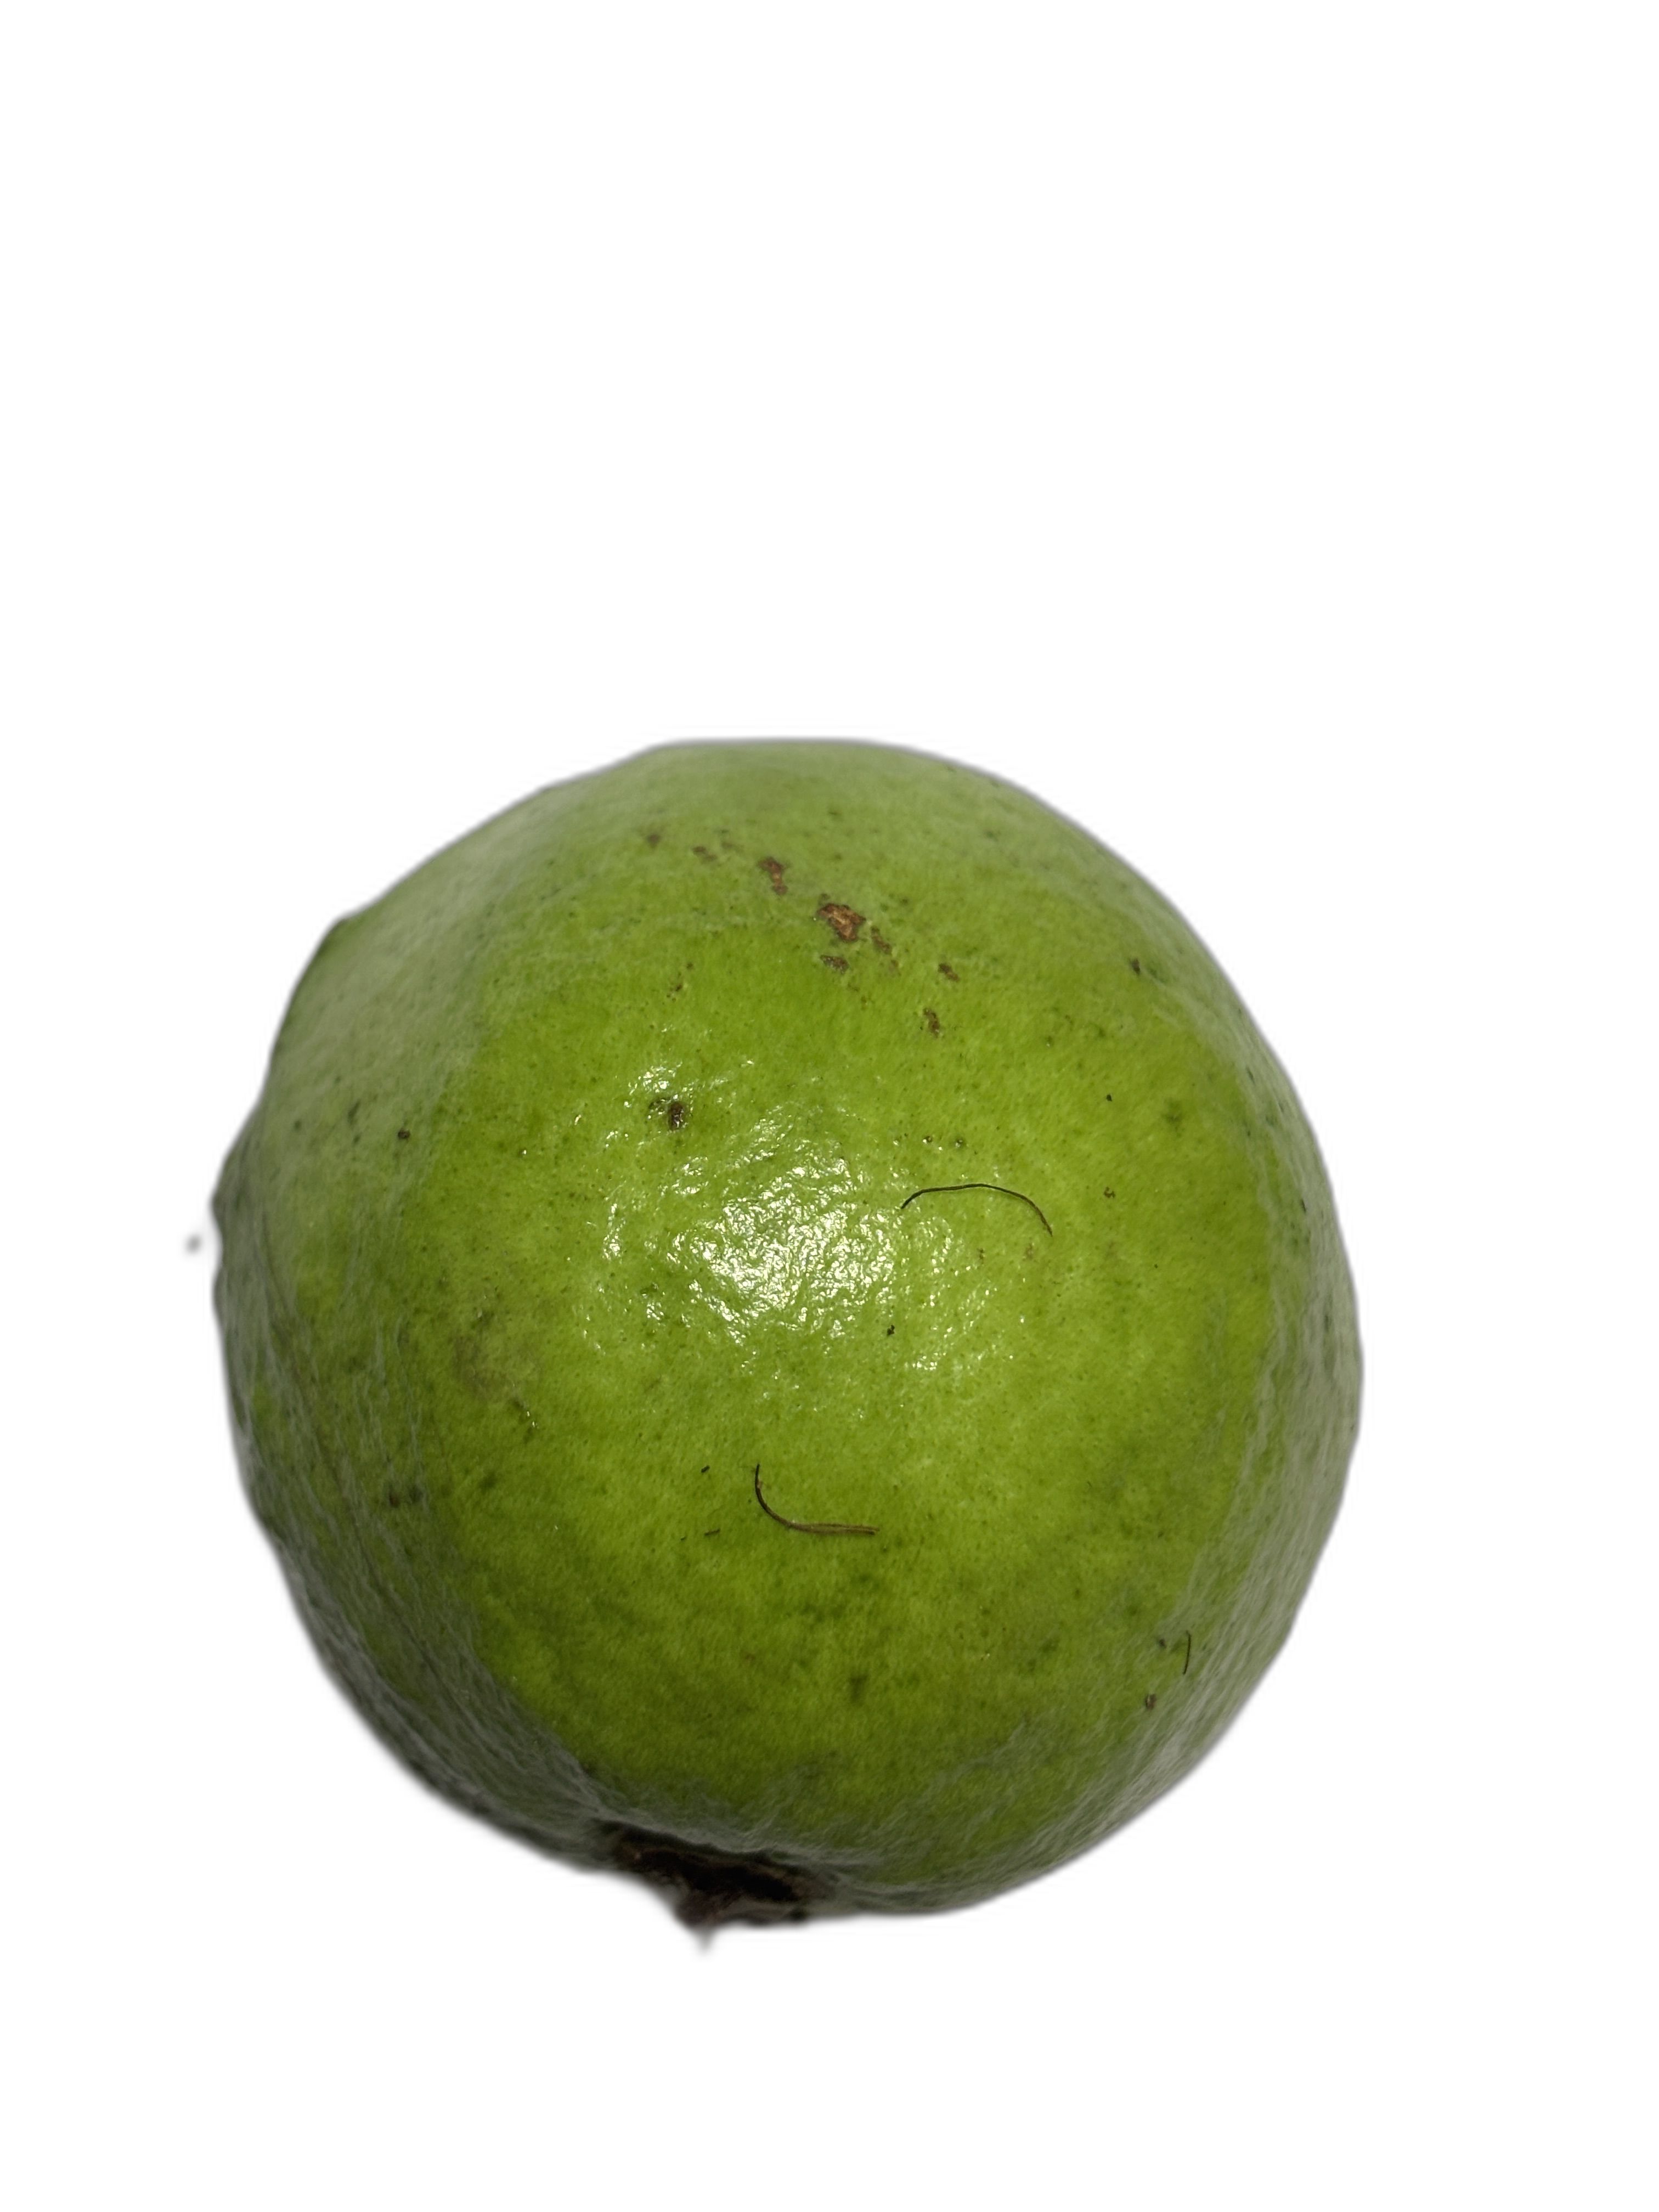
Plant part: fruit
Disease: Healthy